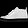
Label: Ankle boot